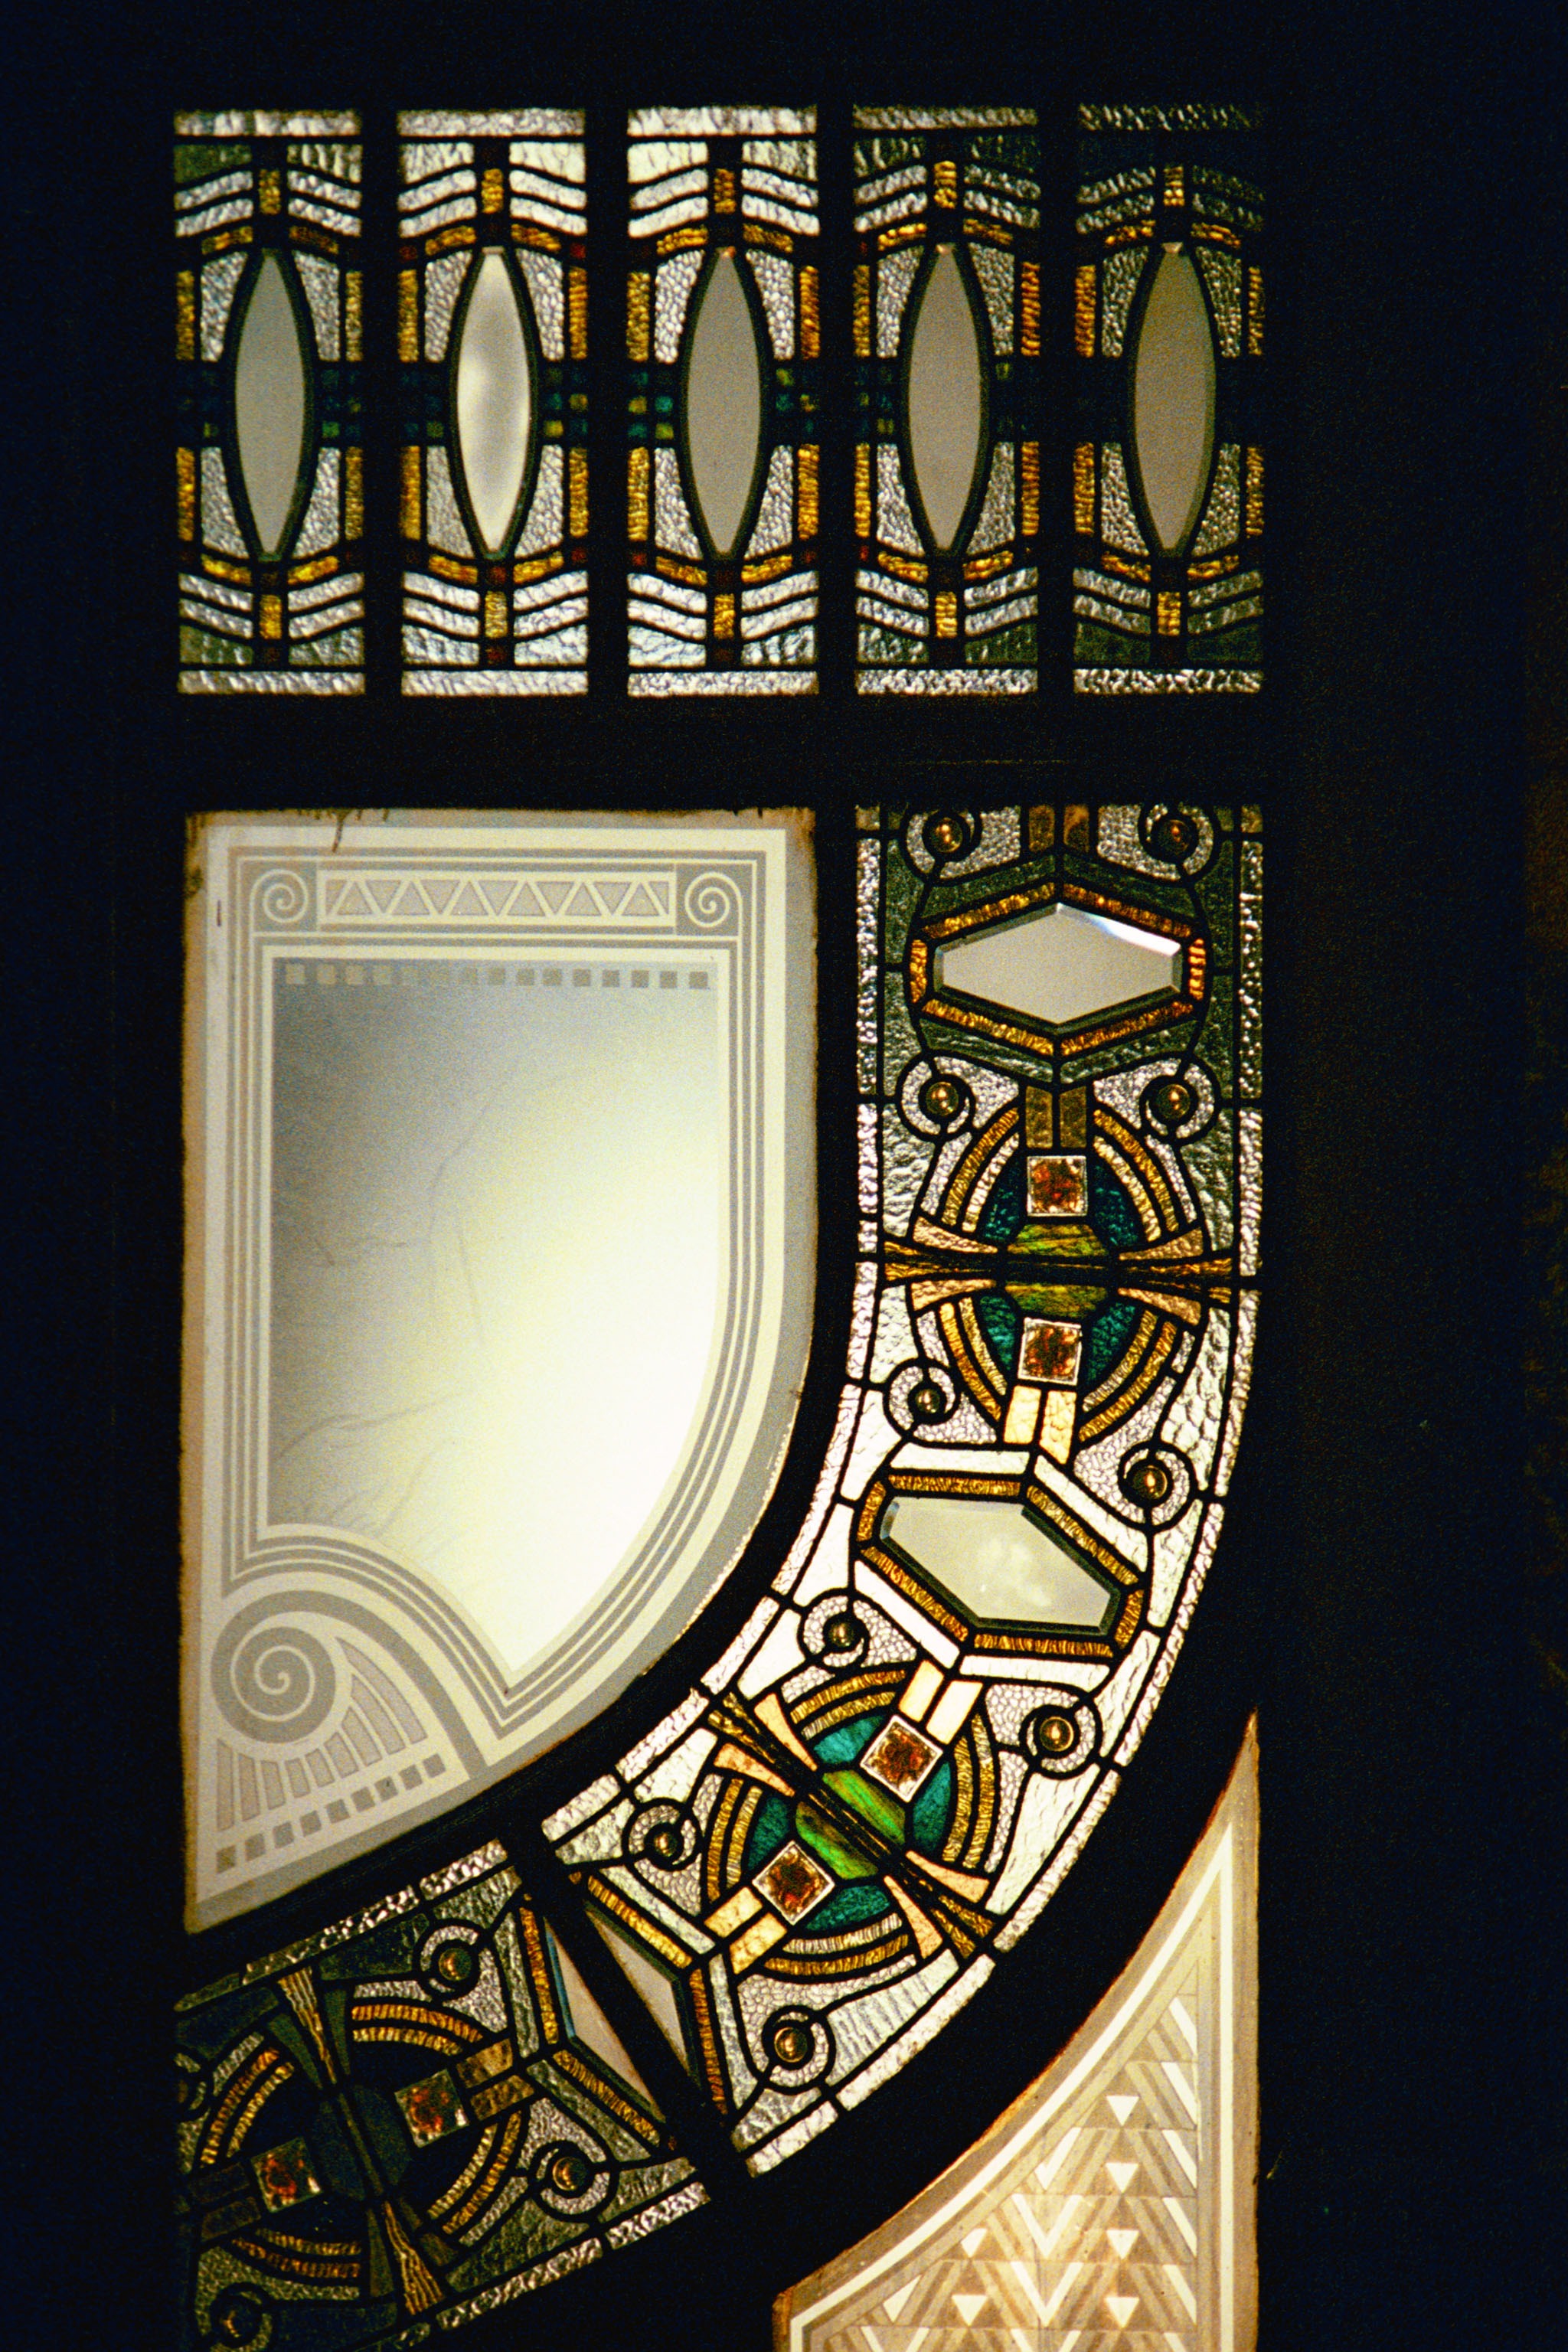
architecture, window, glass, building, material, stained glass, symmetry, budapest, art nouveau, school of music, liszt falaniko, franz liszt, scan negative kb, entrance foyer